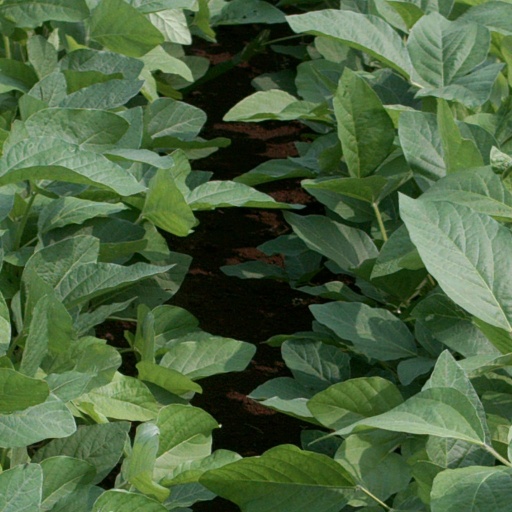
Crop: soybean